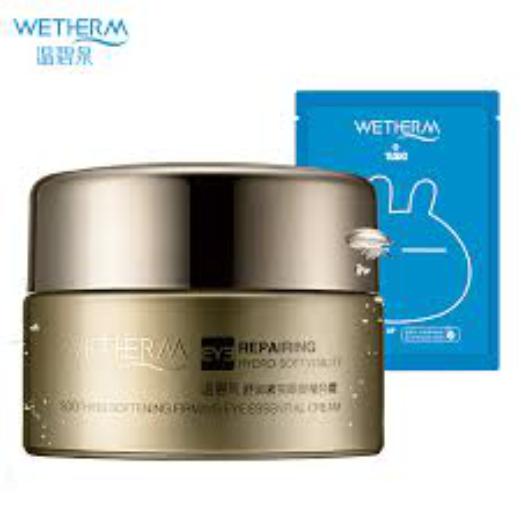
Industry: Necessities